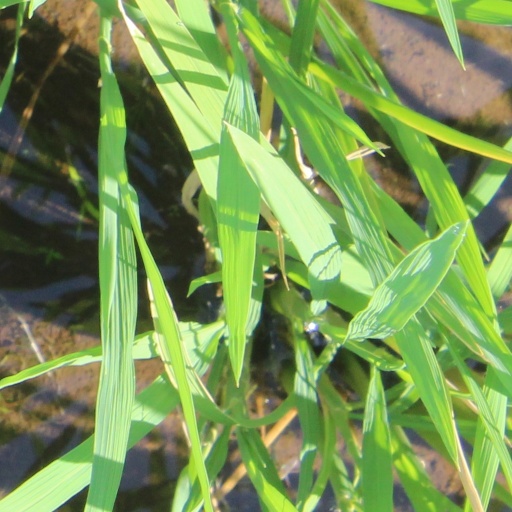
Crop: rice